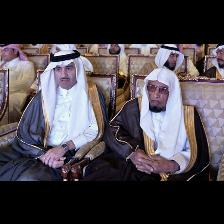
Label: Human